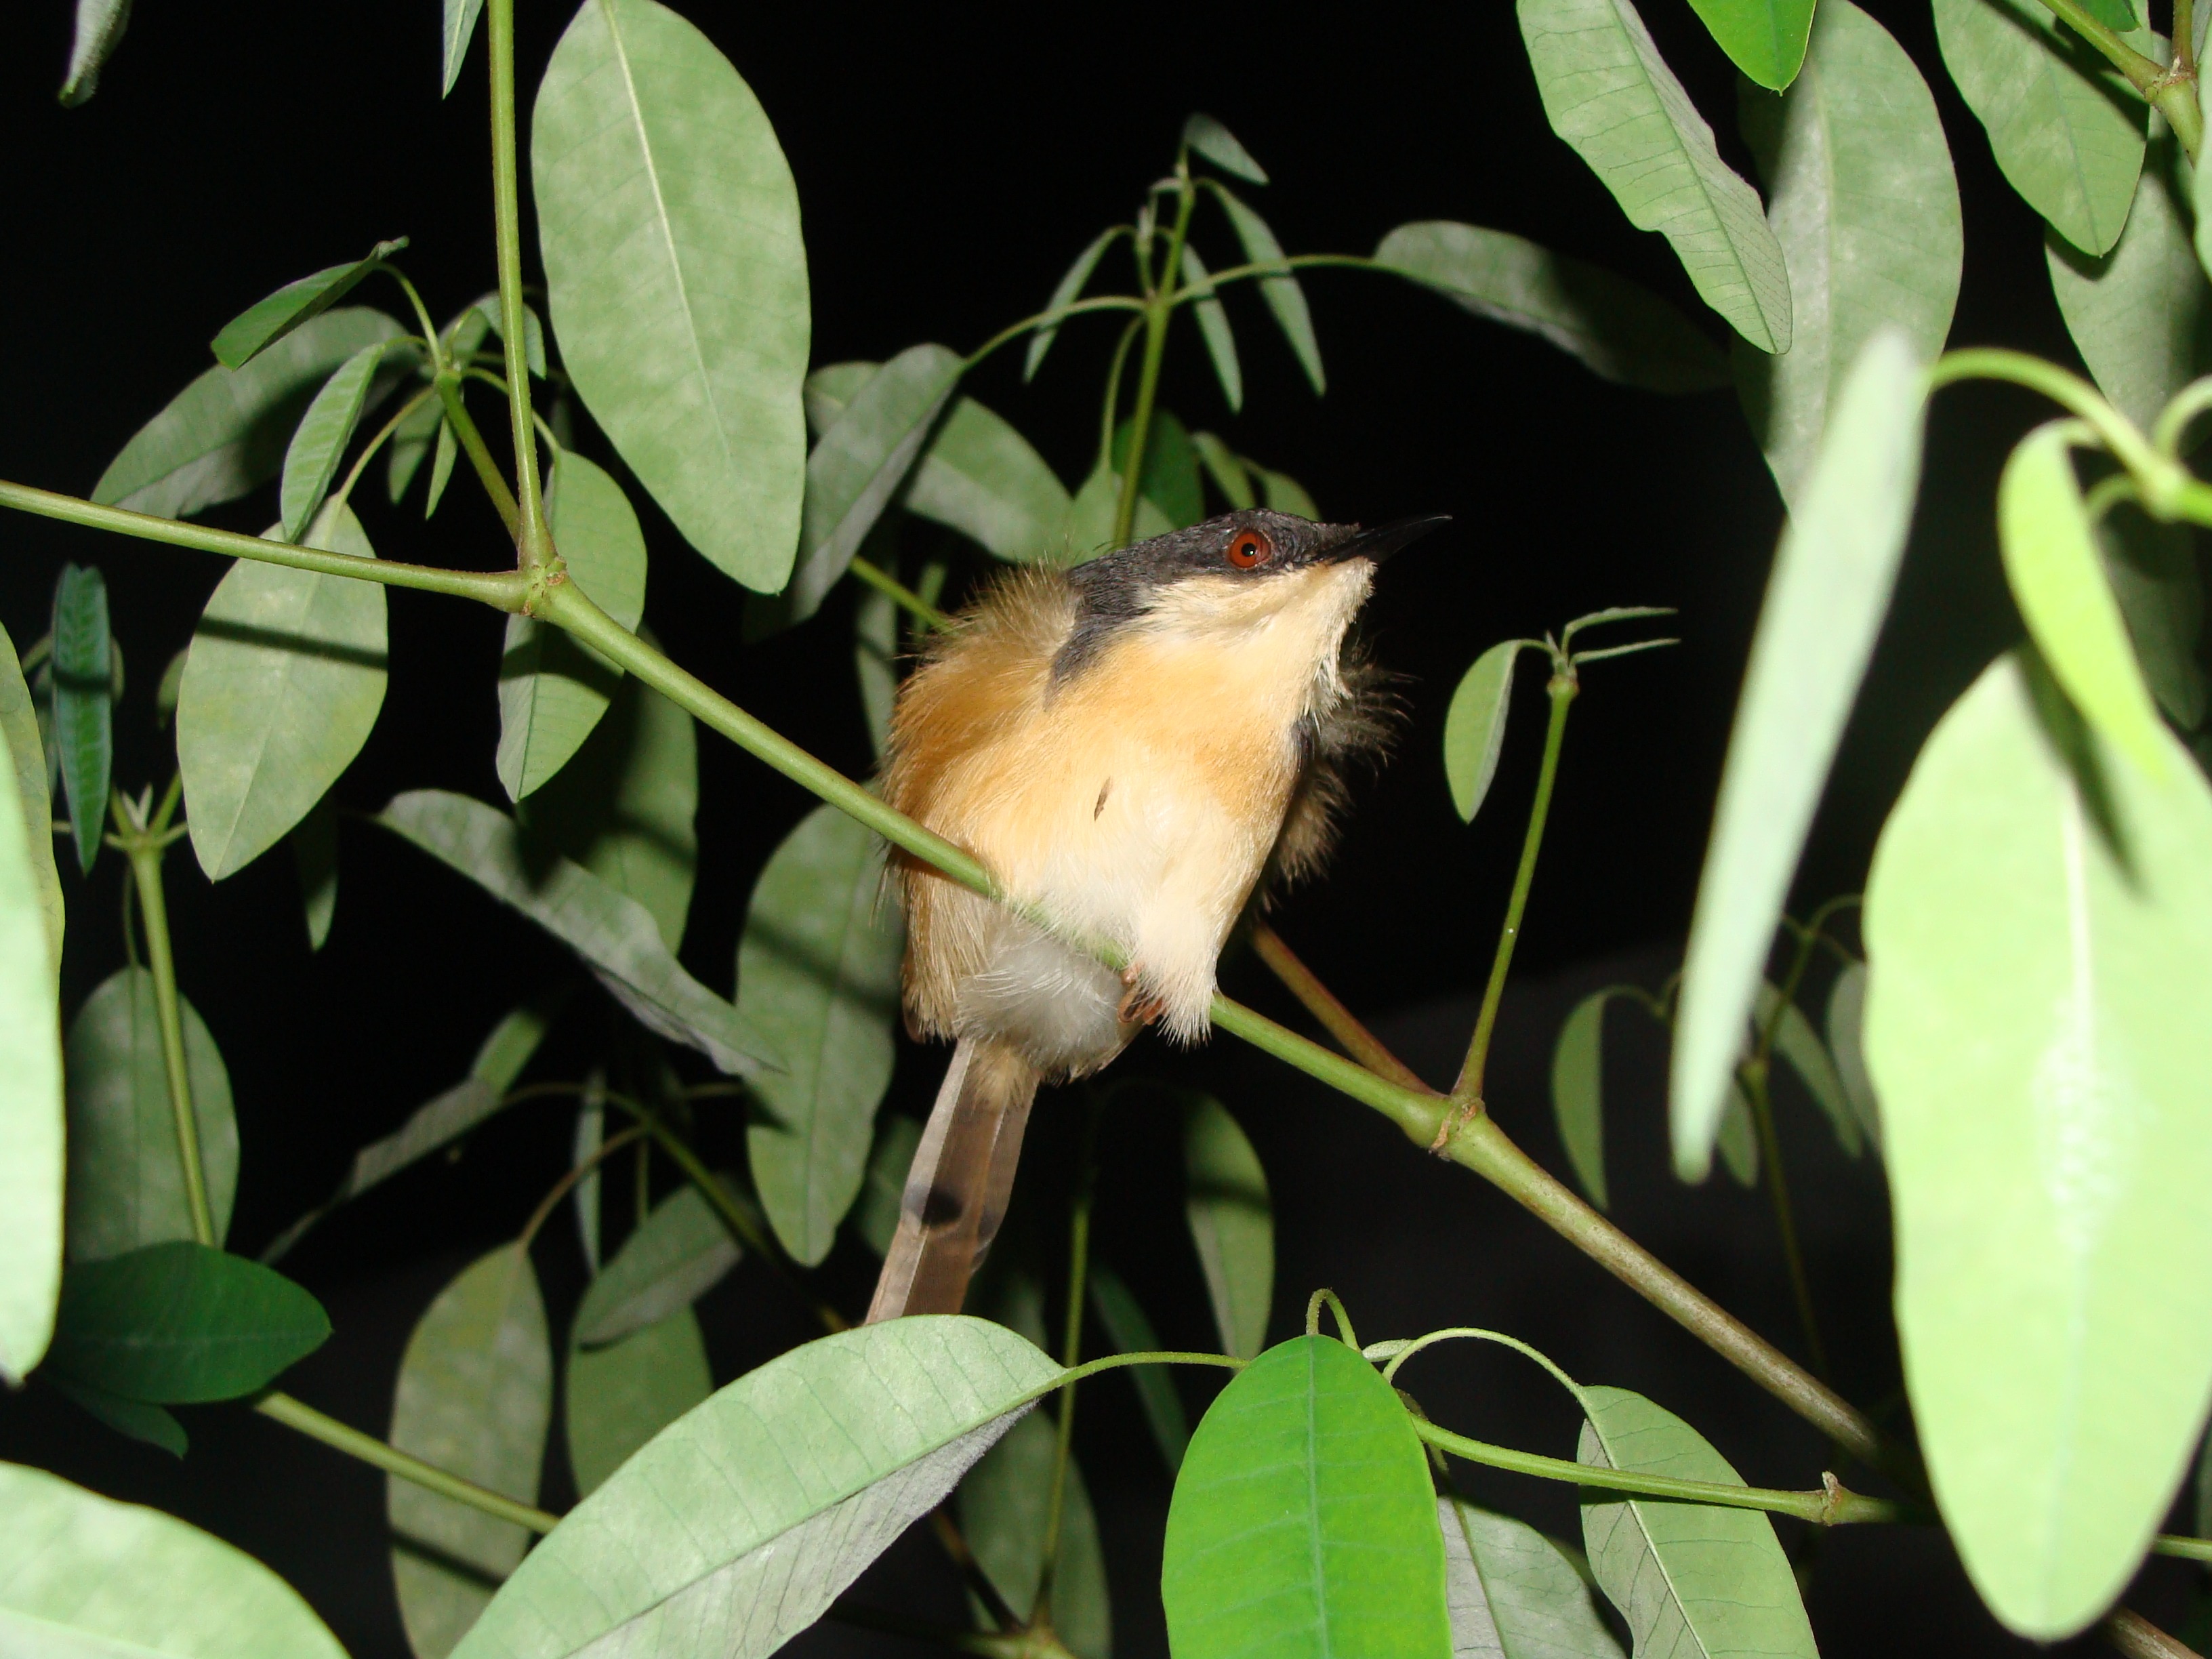
nature, branch, bird, flower, wildlife, jungle, macro, botany, dharwad, flora, fauna, close up, birds, vertebrate, india, warbler, wren, ashy, perching bird, night shot, ashy wren warbler